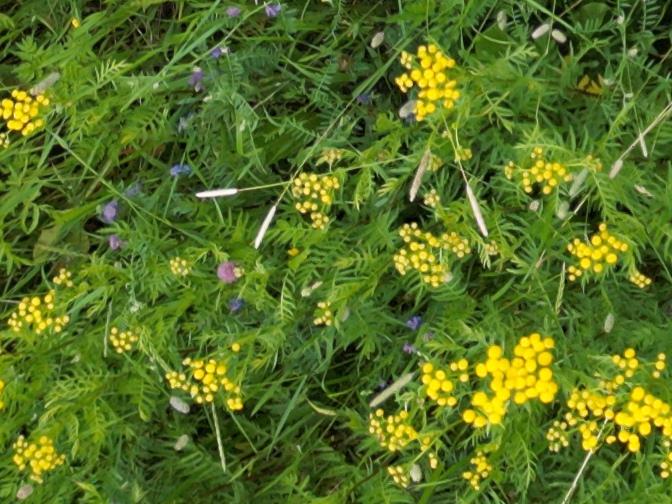
Flowers visible: yarrow flowers, yarrow flowers, yarrow flowers, yarrow flowers, yarrow flowers, yarrow flowers, yarrow flowers, yarrow flowers, yarrow flowers, yarrow flowers, yarrow flowers, yarrow flowers, yarrow flowers, yarrow flowers, yarrow flowers, yarrow flowers, yarrow flowers, yarrow flowers, yarrow flowers, yarrow flowers, yarrow flowers